Academy of Music (Lynchburg, Virginia)

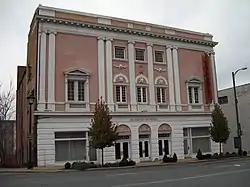
Academy of Music, Lynchburg VA, November 2008

The Academy of Music is a historic theatre building located in Lynchburg, Virginia. The three-story theater was built 1904–05 in the Beaux Arts style with a Neoclassical interior. It was designed by Frye & Chesterman. It is one of the only surviving legitimate theaters of the turn-of-the-century period in Virginia. Some of the more notable European and American names to appear on its stage included Ignace Paderewski, Anna Pavlova, Sarah Bernhardt, Alma Gluck, DeWolf Hopper, Otis Skinner, John Drew and Mrs. Patrick Campbell. In 2008, the Lynchburg Academy of Fine Arts received a $245,000 earmark from Representative Bob Goodlatte from the Community Development Fund of the United States Department of Housing and Urban Development, for renovations to the building.